Vespa

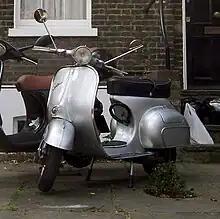
1963 VBB Standard 150

Vespa scooters were sold beyond Europe and North America. When expanding into these markets it was common for Vespa to partner with, or license certain models to, existing manufacturers..